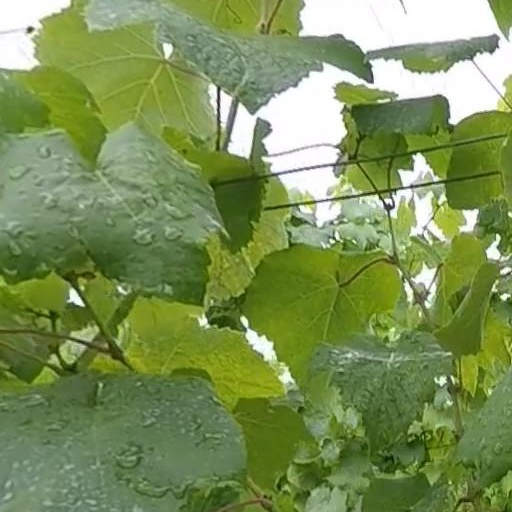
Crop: grape